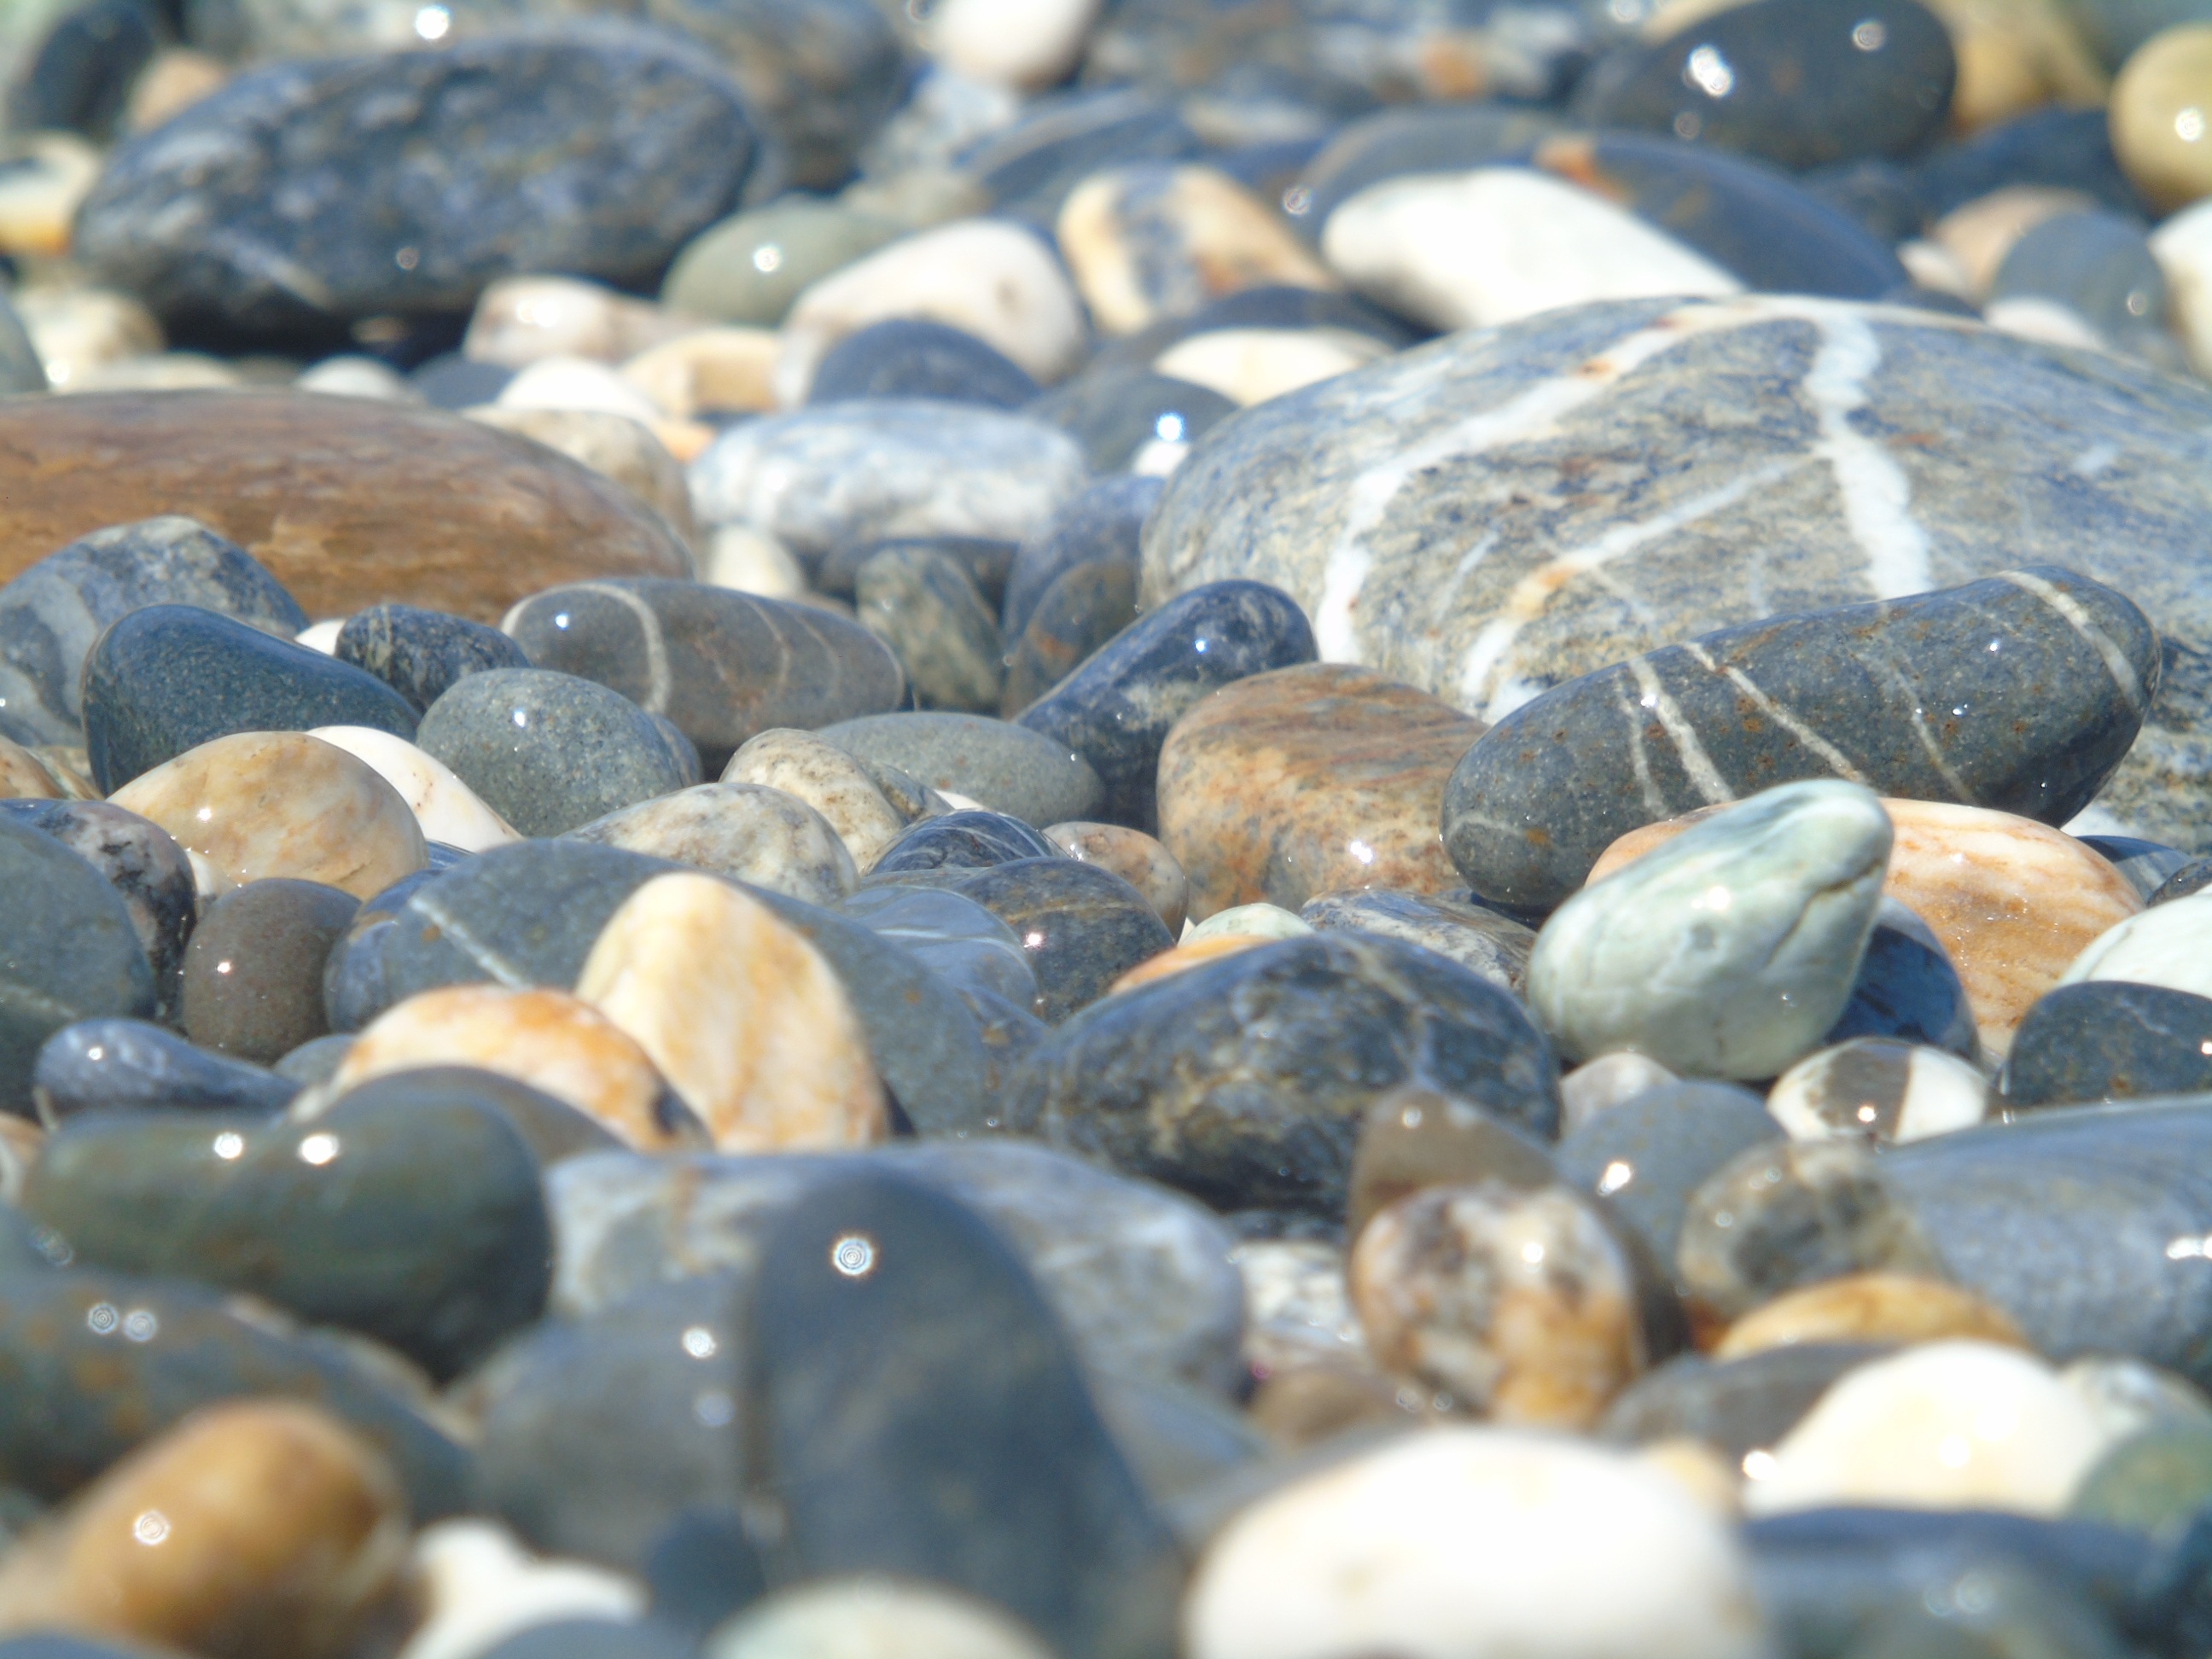
sea, water, nature, rock, food, pebble, seafood, material, mussel, rocks, stones, gravel, pebbles, clams oysters mussels and scallops